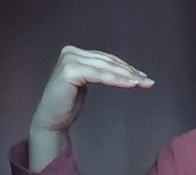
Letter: haa